Mrs McGinty's Dead

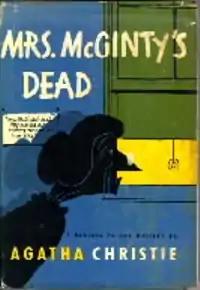
Dust-jacket illustration of the US (true first) edition, with "Mrs." not "Mrs"; see "Publication history" (below) for UK first edition jacket image.

Mrs McGinty's Dead is a work of detective fiction by English writer Agatha Christie, first published in the US by Dodd, Mead and Company in February 1952 and in the UK by the Collins Crime Club on 3 March the same year. The US edition retailed at $2.50 and the UK edition at nine shillings and sixpence (9/6). The Detective Book Club issued an edition, also in 1952, as Blood Will Tell.